Pavlo Arie

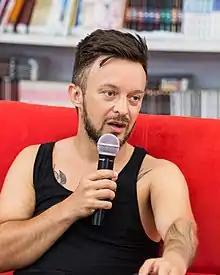
Arie in 2016

Pavlo Valentynovych Alieksieiev (born 16 October 1977) is a Ukrainian playwright, screenwriter, conceptual artist and translator for Polish and German. He has written over a dozen scripts and plays. Additionally, his writings have been widely published in a variety of magazines and books, some of them have even been produced and seen at theatre festivals.